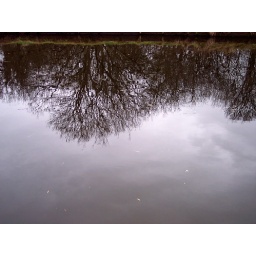
Reflected in the still waters of the canal are the trees and the sky